Russell Sherman

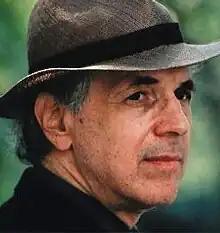
Sherman in the 1970s

Russell Sherman (March 25, 1930 – September 30, 2023) was an American classical pianist, educator and author. He performed internationally, known especially for playing the music of Beethoven and Liszt. Driven by a "lifelong battle to reconstitute Liszt as a serious composer", he wrote for a recording of his "Transcendental Études": "The poetic idea is central, and the virtuoso elements become so many layers to orchestrate the poetic content".